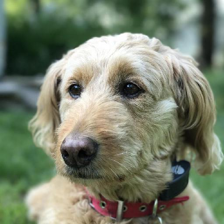
Label: animals